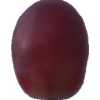
Label: pink_grape